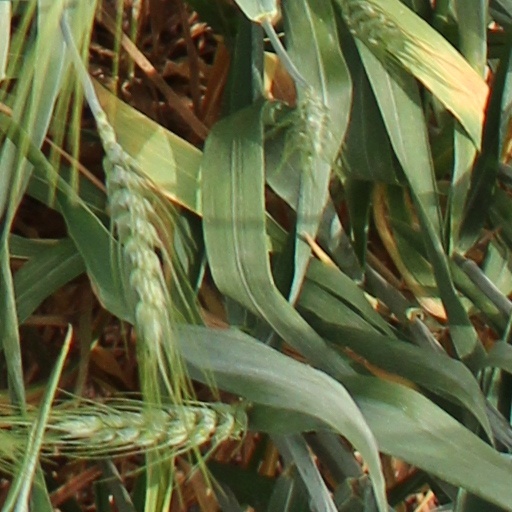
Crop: wheat